Carpathian Mountains

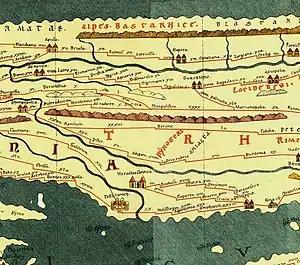
The Eastern Carpathians as 'Alpes Bastarnice' on "Tabula Peutingeriana"

The Carpathian Mountains or Carpathians are a range of mountains forming an arc across Central Europe and Southeast Europe. Roughly long, it is the third-longest European mountain range after the Urals at and the Scandinavian Mountains at . The highest peaks in the Carpathians are in the Tatra Mountains, exceeding , closely followed by those in the Southern Carpathians in Romania, exceeding .